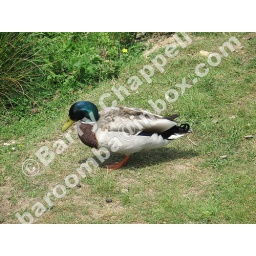
A duck about to get in the lake at Petworth House